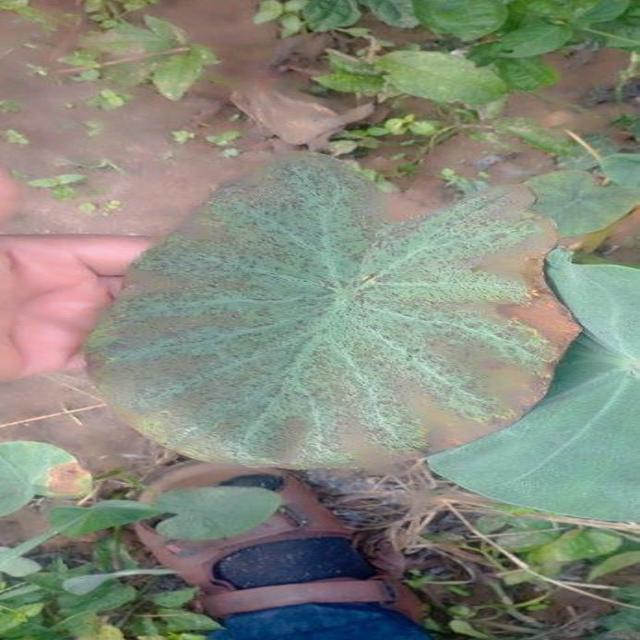
Label: Late_Blight